Port Security Unit

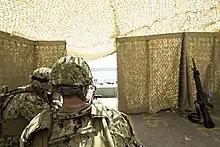
Port Security Unit 313, operating the M2 .50-caliber machine gun during an exercise

Each Port Security Unit is staffed by 150-200 reservists and 6 active-duty personnel (one officer and 5 first-class petty officers). The officer may or may not be a reservist. Personnel prepare for contingency operations during monthly drills (IDT) and normally participate in exercises and specialized training during their annual active-duty training (ADT).